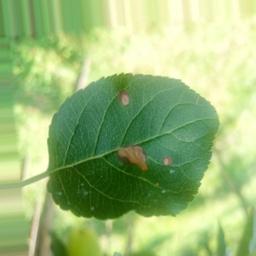
Label: Alternaria